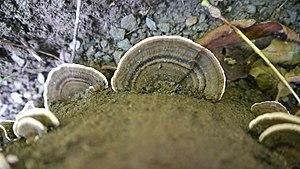
Trametes versicolor sur bûche de chêne, 21 août 2019
Trametes versicolor, le polypore versicolore, est un champignon lignivore de la famille des Polyporaceae, vecteur de pourriture blanche.